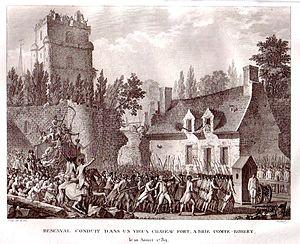
Mise en prison de Pierre Victor de Besenval de Brünstatt à Brie-Comte-Robert.
Brie-Comte-Robert, nommée localement Brie, est une commune francilienne située à l'ouest du département de Seine-et-Marne. Capitale historique de la Brie française, la commune est située sur la bordure du plateau de la Brie.
Le château de Brie-Comte-Robert est un château médiéval situé dans la commune de Brie-Comte-Robert dans le département de Seine-et-Marne, en région Île-de-France. Le château est situé à une trentaine de kilomètres au sud-est de Paris.
Pierre Victor, baron de Besenvalde Brünstatt, né à Soleure le 14 octobre 1721 et mort à Paris le 2 juin 1791, est un écrivain, courtisan et militaire d'origine suisse au service de la France.